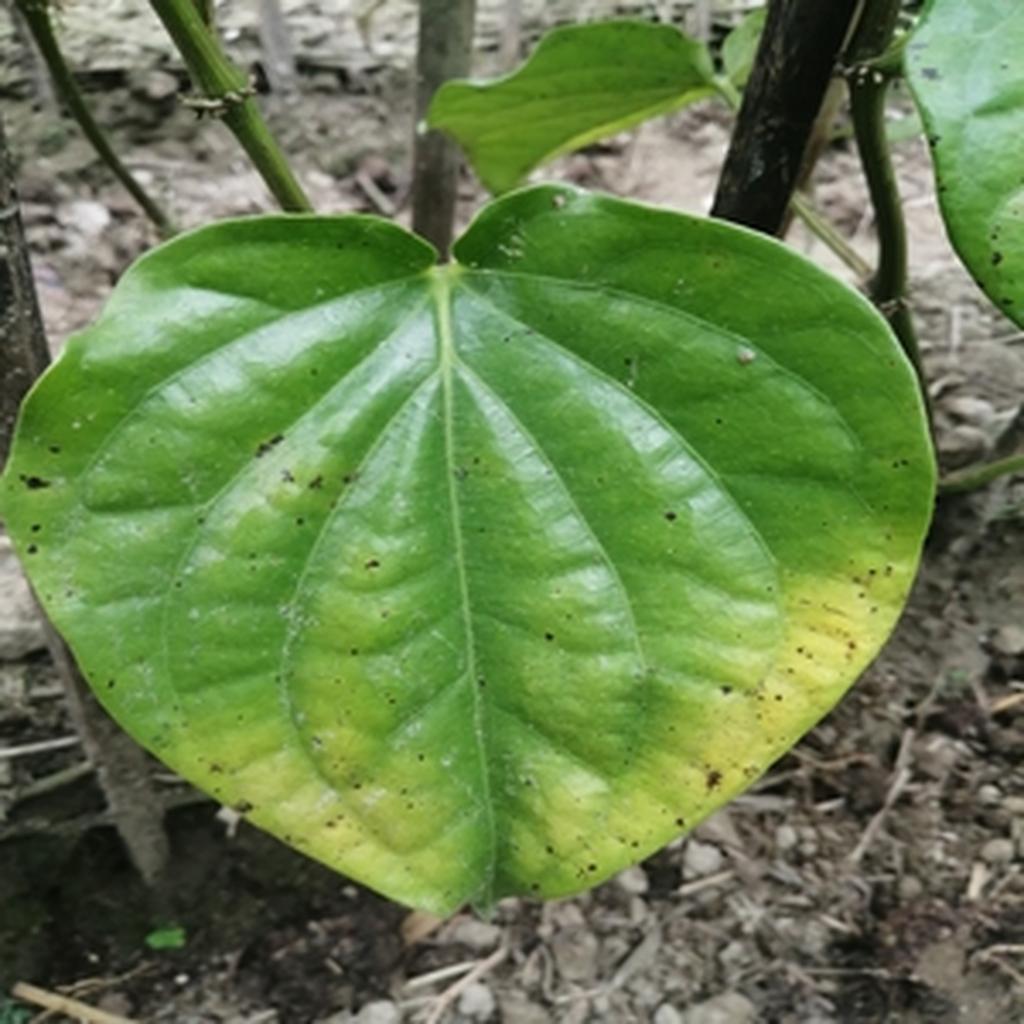
Label: Leaf_Spot